HMS Repulse (1916)

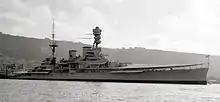
"Repulse" in Haifa harbor during the Arab Revolt, July 1938

After "Repulse" completed her 1926 refit, she remained in commission, aside from a brief refit from July to September 1927, with the Battlecruiser Squadron of the Atlantic Fleet until she was paid off in June 1932 prior to beginning her reconstruction in April 1933. Most of the existing layers of high-tensile steel that constituted the ship's horizontal armour were replaced by non-cemented armour plates in thickness and the torpedo control tower was removed from the aft superstructure. A fixed catapult replaced the midships 4-inch triple mount and a hangar was built on each side of the rear funnel to house two of the ship's Fairey III aircraft. One additional aircraft could be carried on the deck and another on the catapult itself. Electric cranes were mounted above each hangar to handle the aircraft.